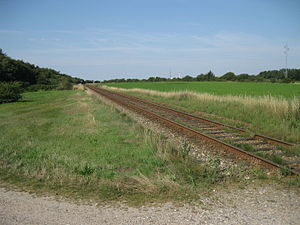
Hesselmed Station
Det nedlagte trinbræt ved Hesselmed
Det nedlagte trinbræt Hesselmed på Vestbanen
Hesselmed Station var en dansk jernbanestation i Hesselmed. Trinbrættet blev nedlagt i 2012.